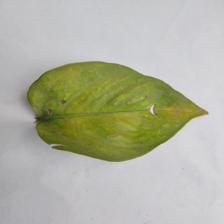
Label: Manganese Toxicity